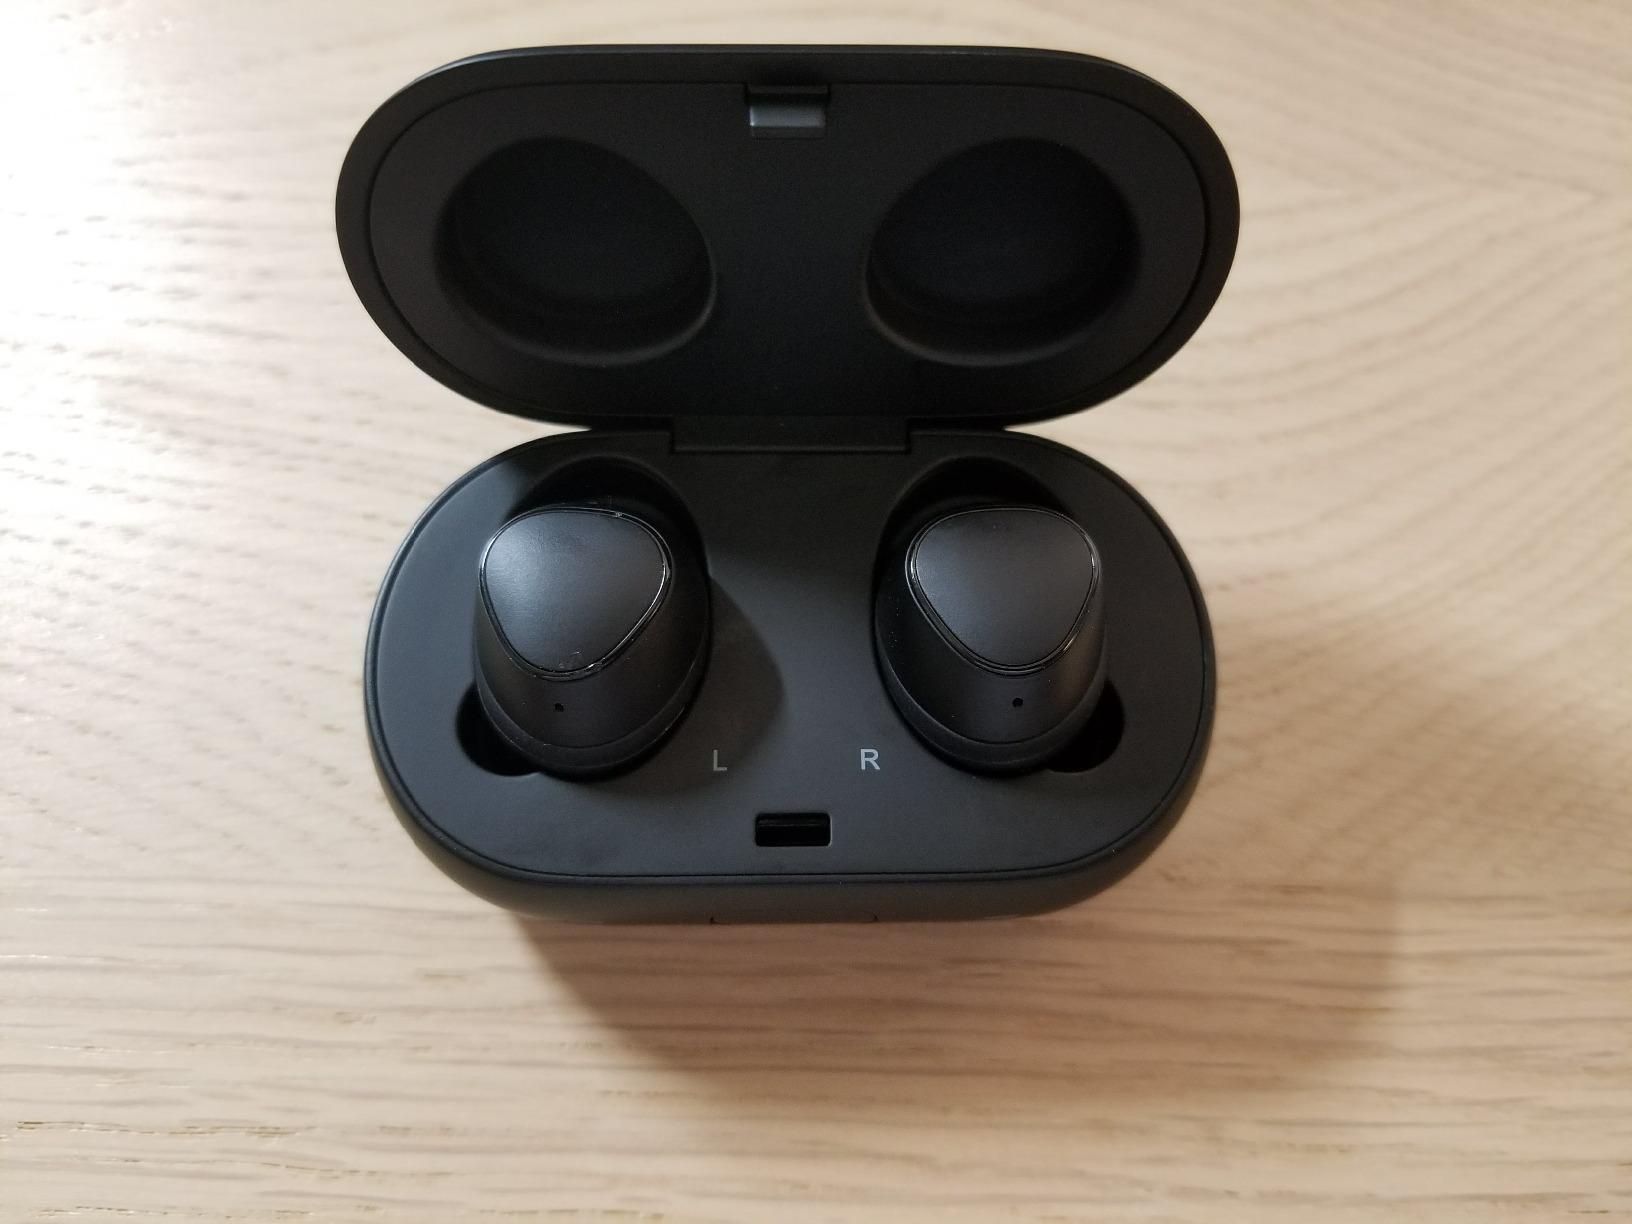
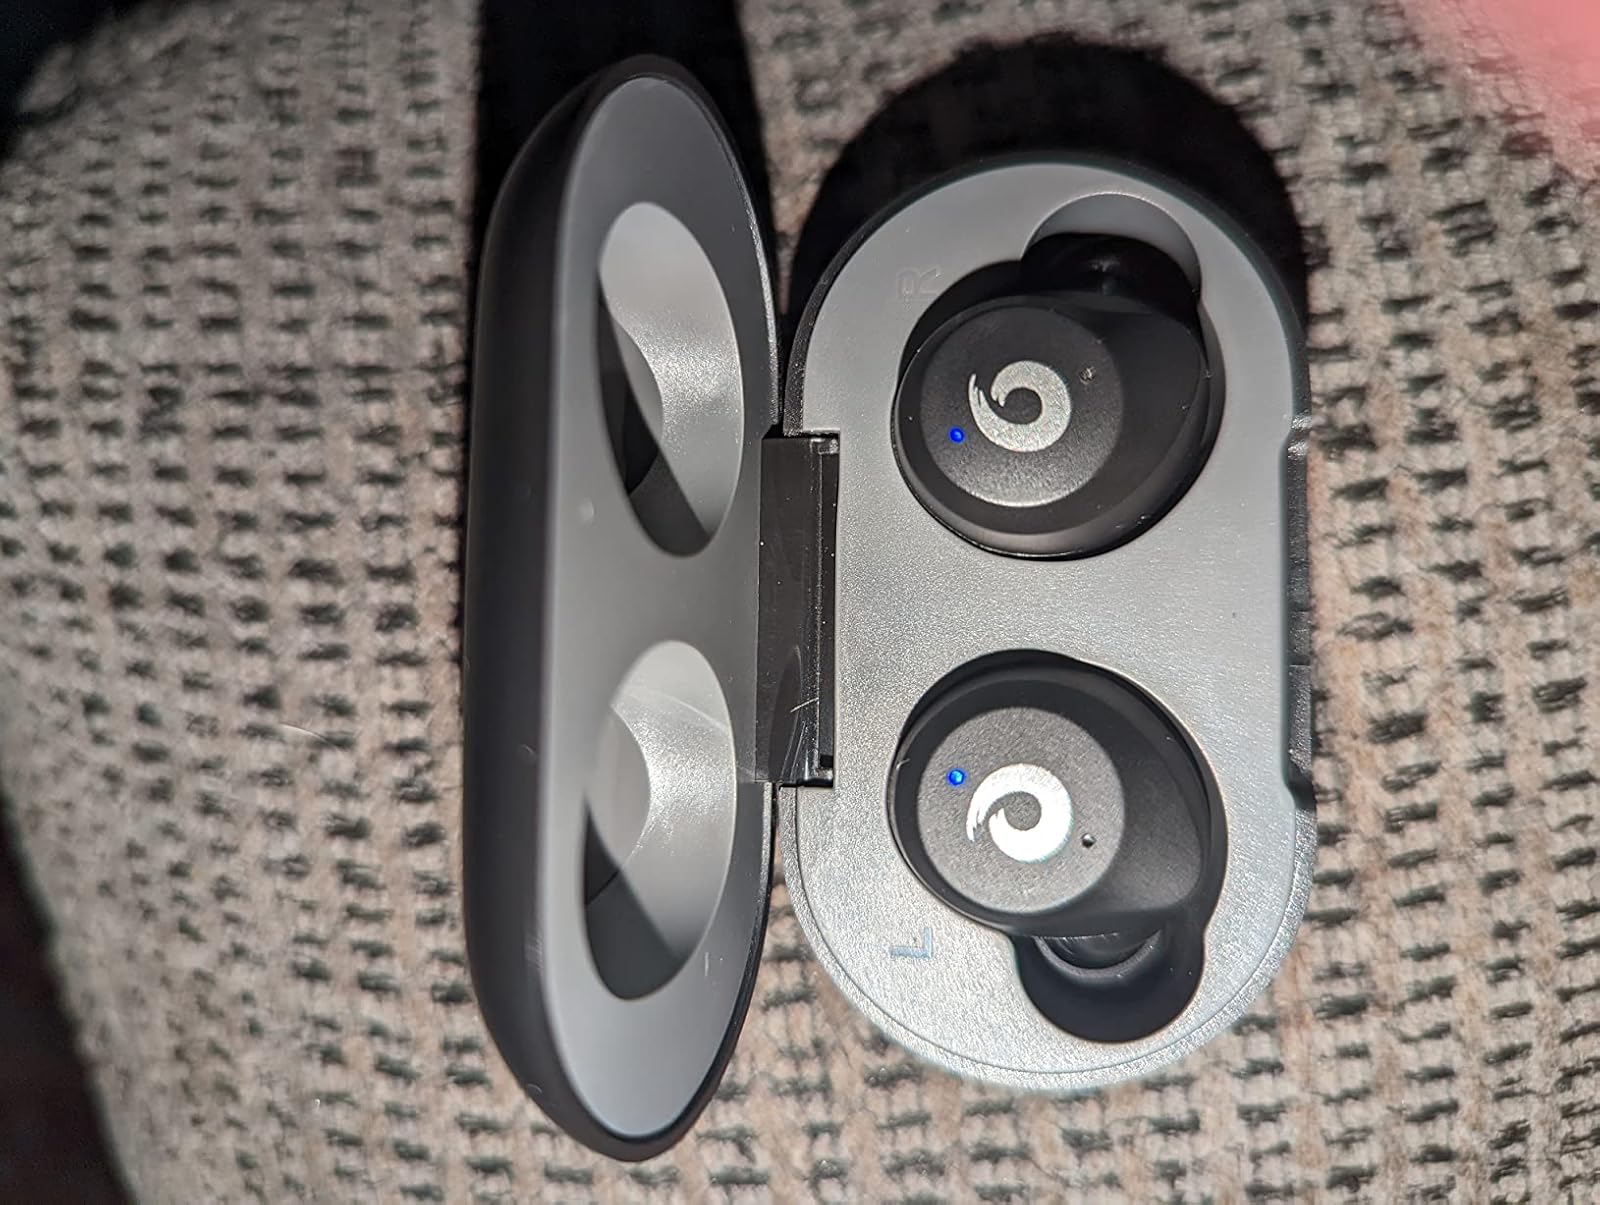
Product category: earbuds
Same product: no